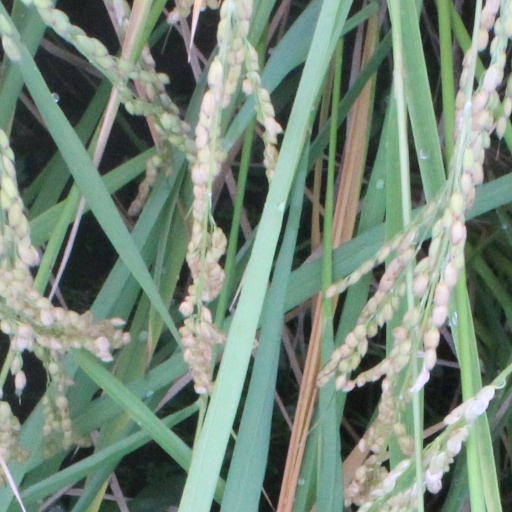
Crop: rice